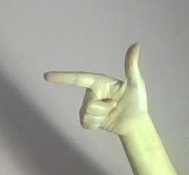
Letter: yaa